Wyld's Great Globe

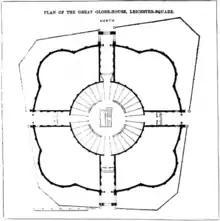
The plan for the Great Globe as published in "The Builder" on 5 April 1851. The exterior galleries shown in the plan were not finished until after the attraction opened.

James Wyld was a noted geographer and map-seller. He was the eldest son of James Wyld the Elder (1790–1836) and Eliza (née Legg). In 1838, he married Anne, the daughter of John Hester, and had two children, one of whom, James John Cooper Wyld also became a map publisher.